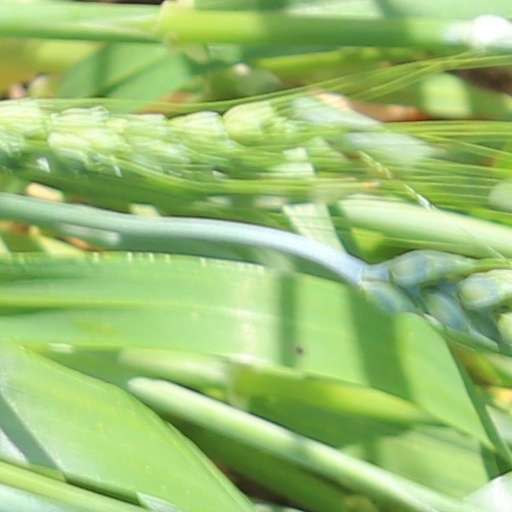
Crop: wheat